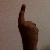
The image shows a hand gesture representing the number 1 in Indian Sign Language.